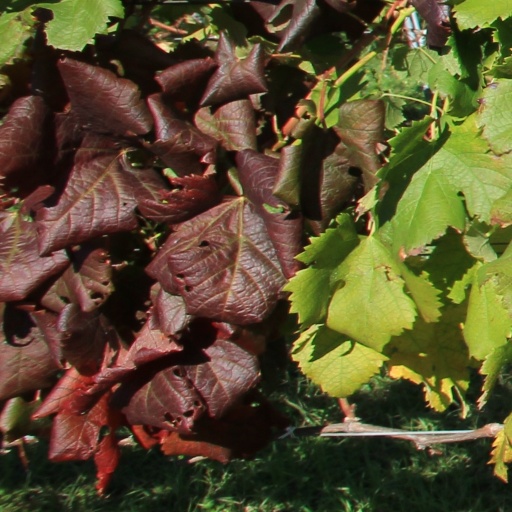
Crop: grape